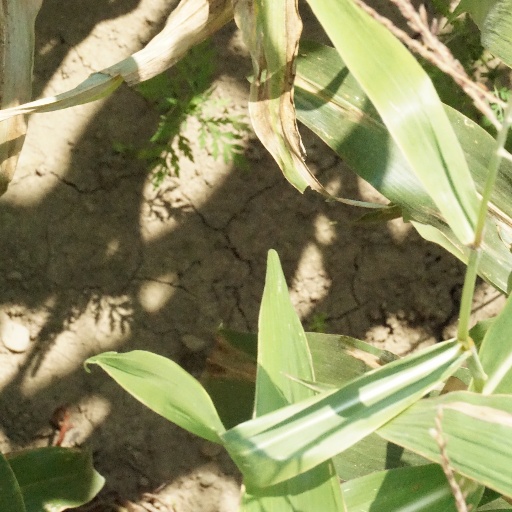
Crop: maize; corn